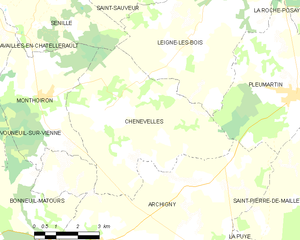
Carte des communes françaises Chenevelles